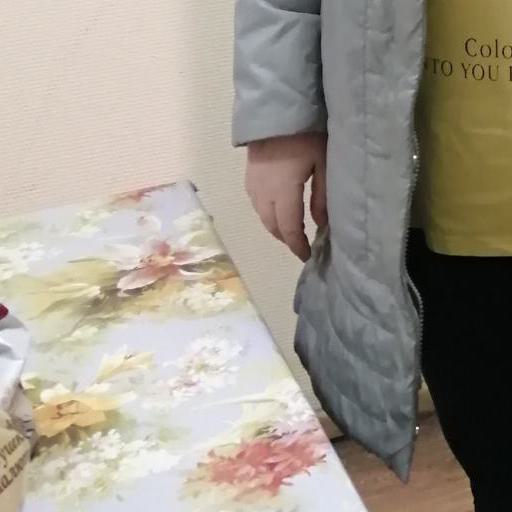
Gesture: no_gesture